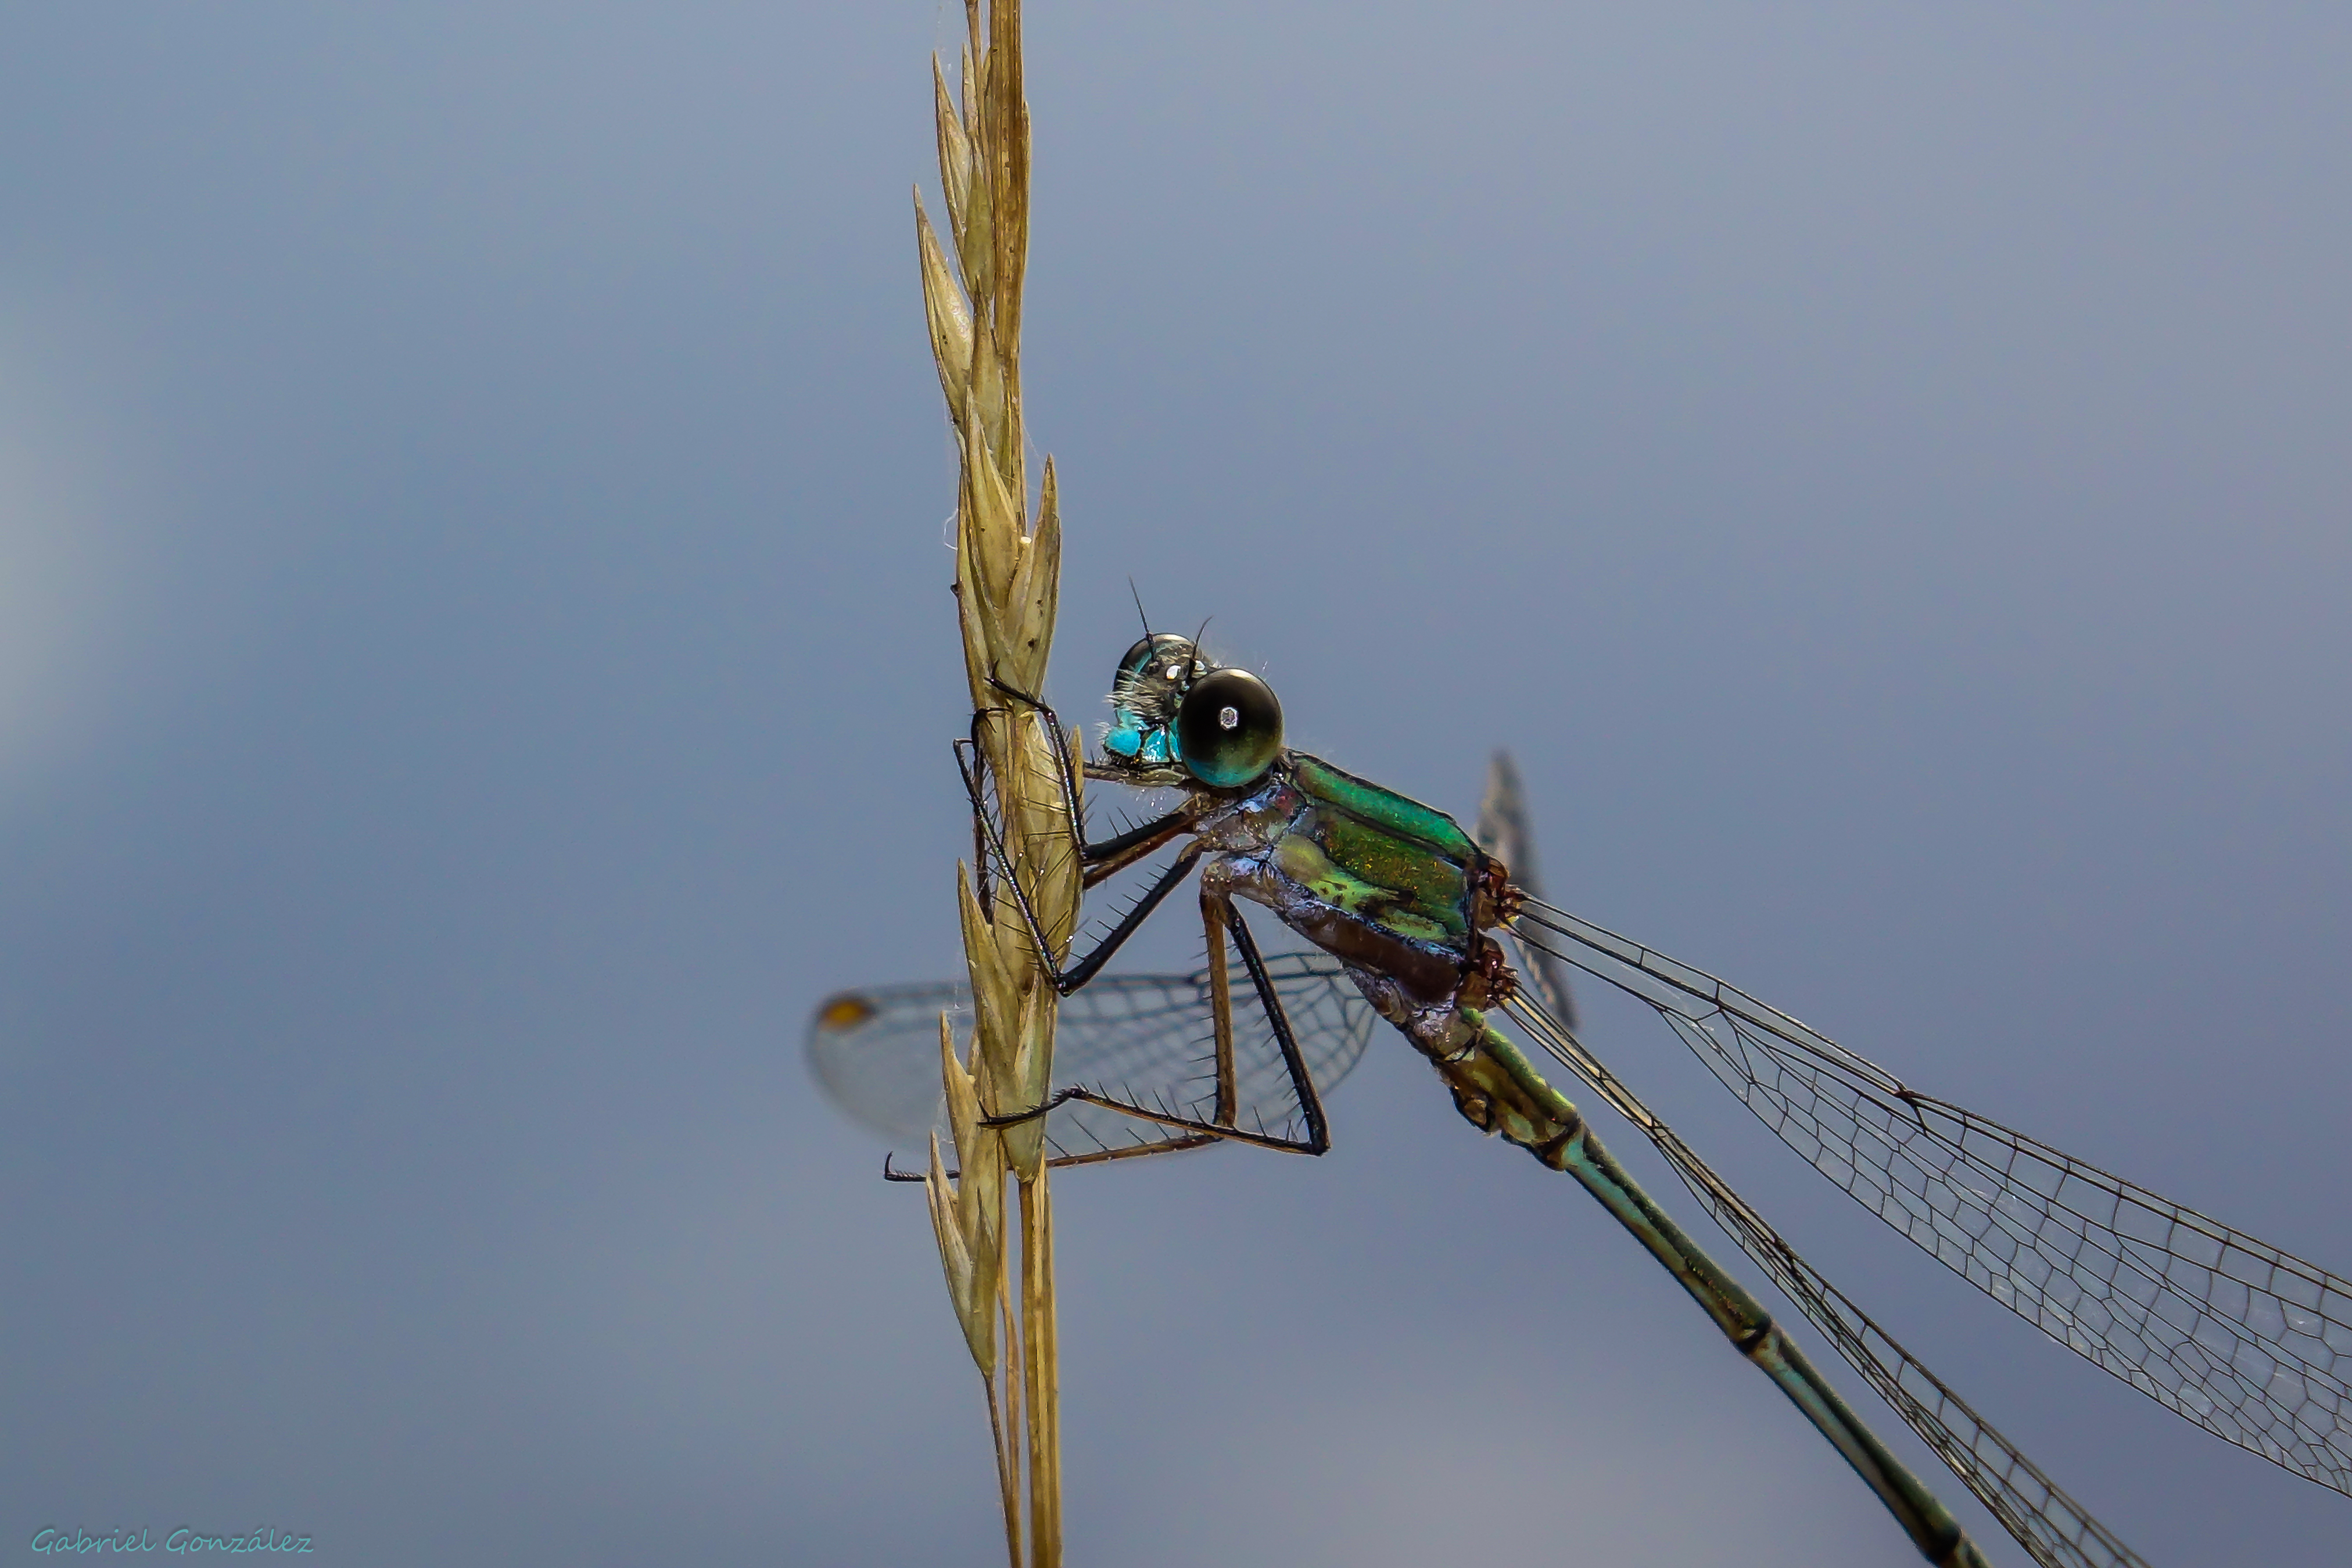
nature, wing, insect, macro, blue, fauna, invertebrate, animals, dragonfly, naturaleza, ggl1, gaby1, xovesphoto, animales, sonyrx10, rx10, liblula, gphoto, gabrielcorua, xelodegalicia, macro photography, arthropod, dragonflies and damseflies